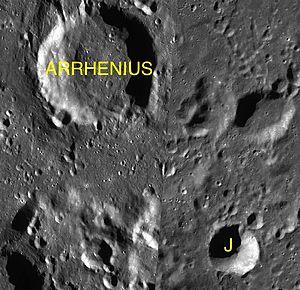
Arrhenius est un cratère d'impact sur la face cachée de la Lune. Le nom fut officiellement adopté par l'Union astronomique internationale en 1970, en référence à Svante Arrhenius.